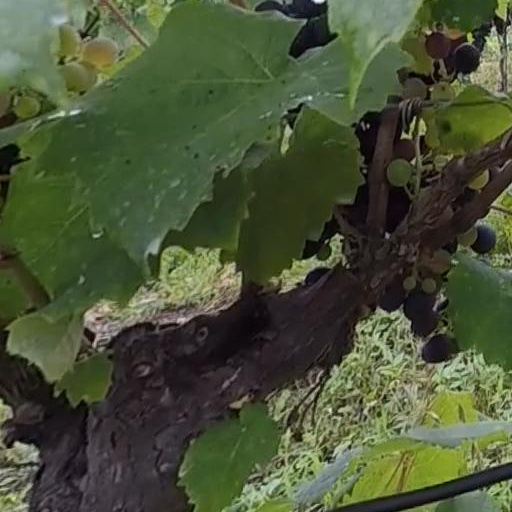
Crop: grape